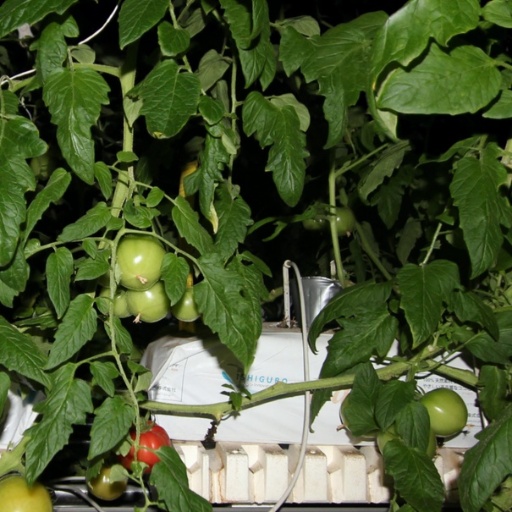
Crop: tomato